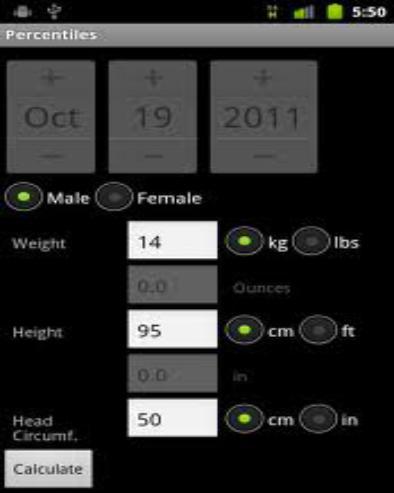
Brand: Apiretal
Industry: Medical